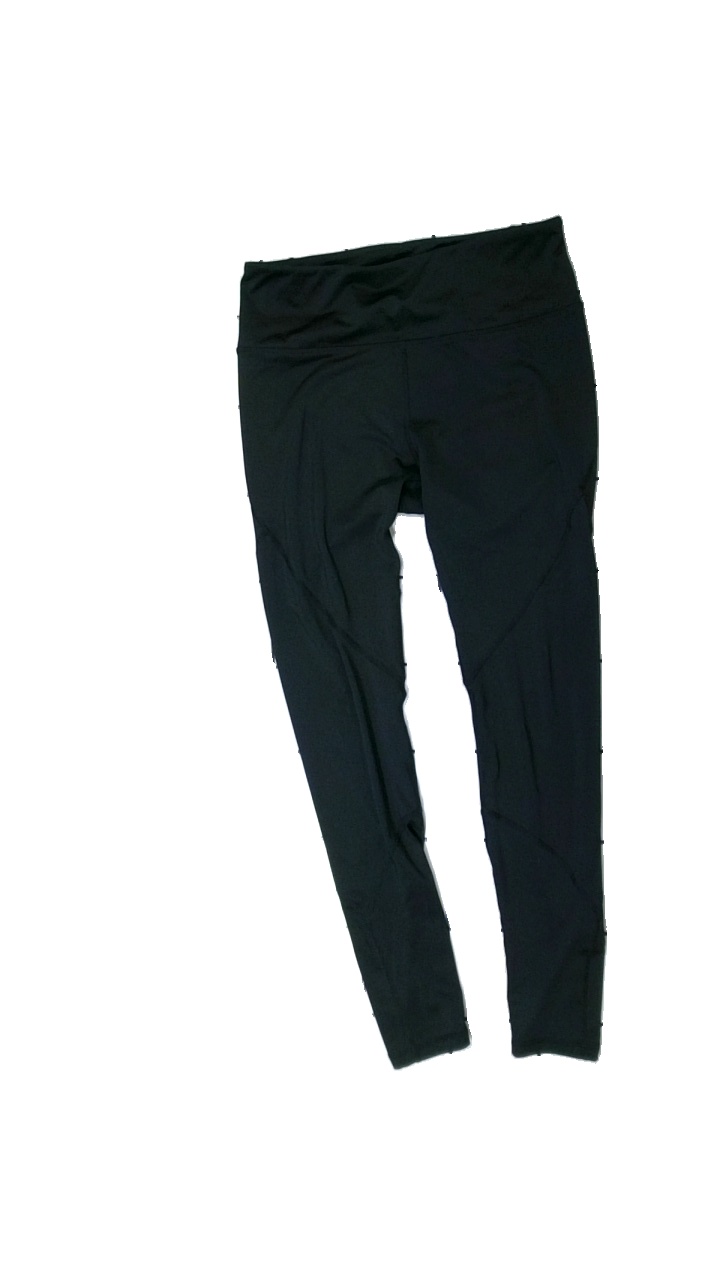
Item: Tights (Ladies)
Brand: Energetics
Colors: Black
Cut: Tight
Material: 100% polyester
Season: All
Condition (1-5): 2
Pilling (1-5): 3
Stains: Minor
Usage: Export
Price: <50